Edward L. Hubbard

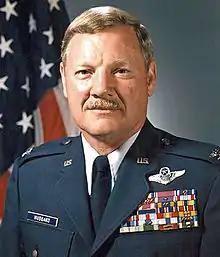
Official portrait of Col Hubbard,

Edward Lee Hubbard (born May 18, 1938) is a retired American Air Force officer, author, artist, and internationally known motivational speaker.